Sergey Dolmatov

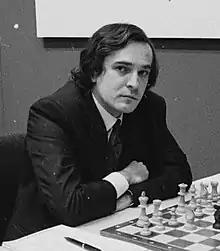
Dolmatov (1991)

Sergey Viktorovich Dolmatov (born February 20, 1959) is a Russian Grandmaster of chess and former World Junior Chess Champion.